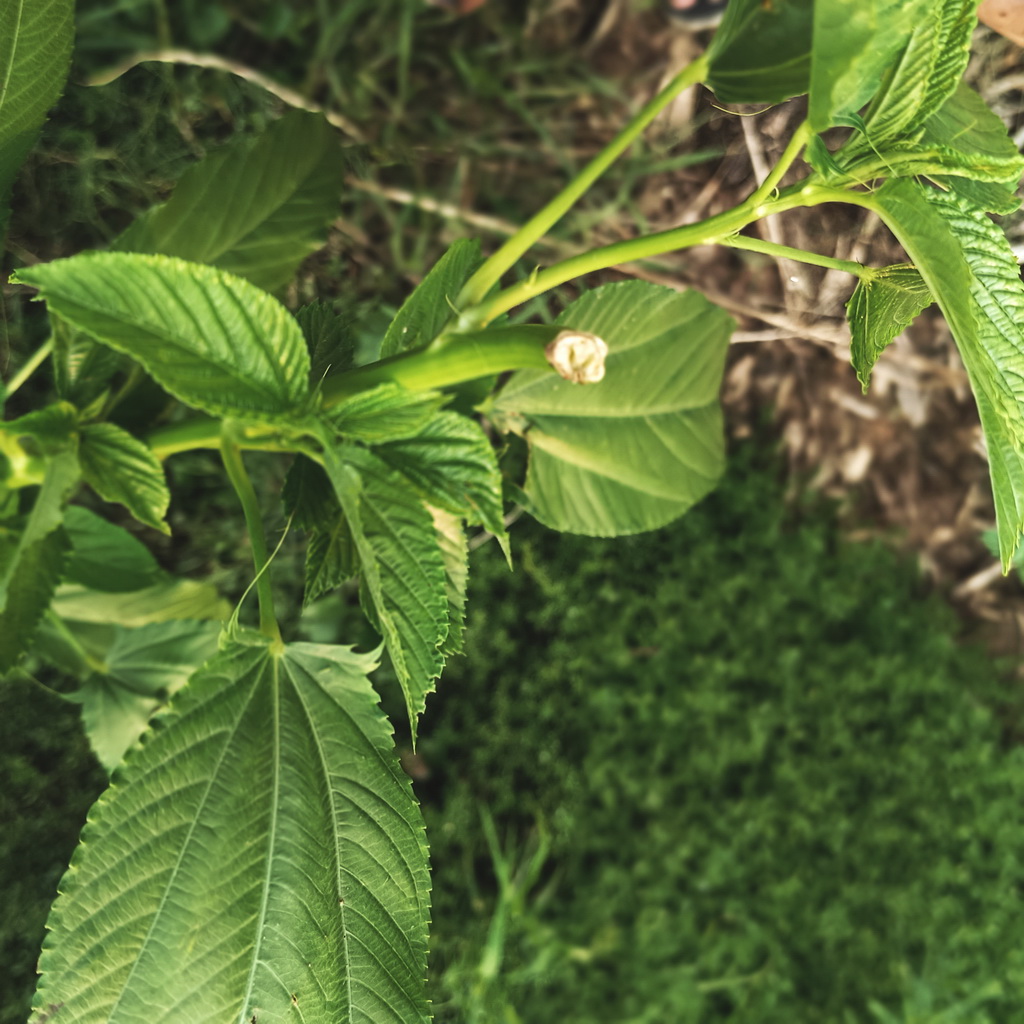
Label: Stem Soft Rot